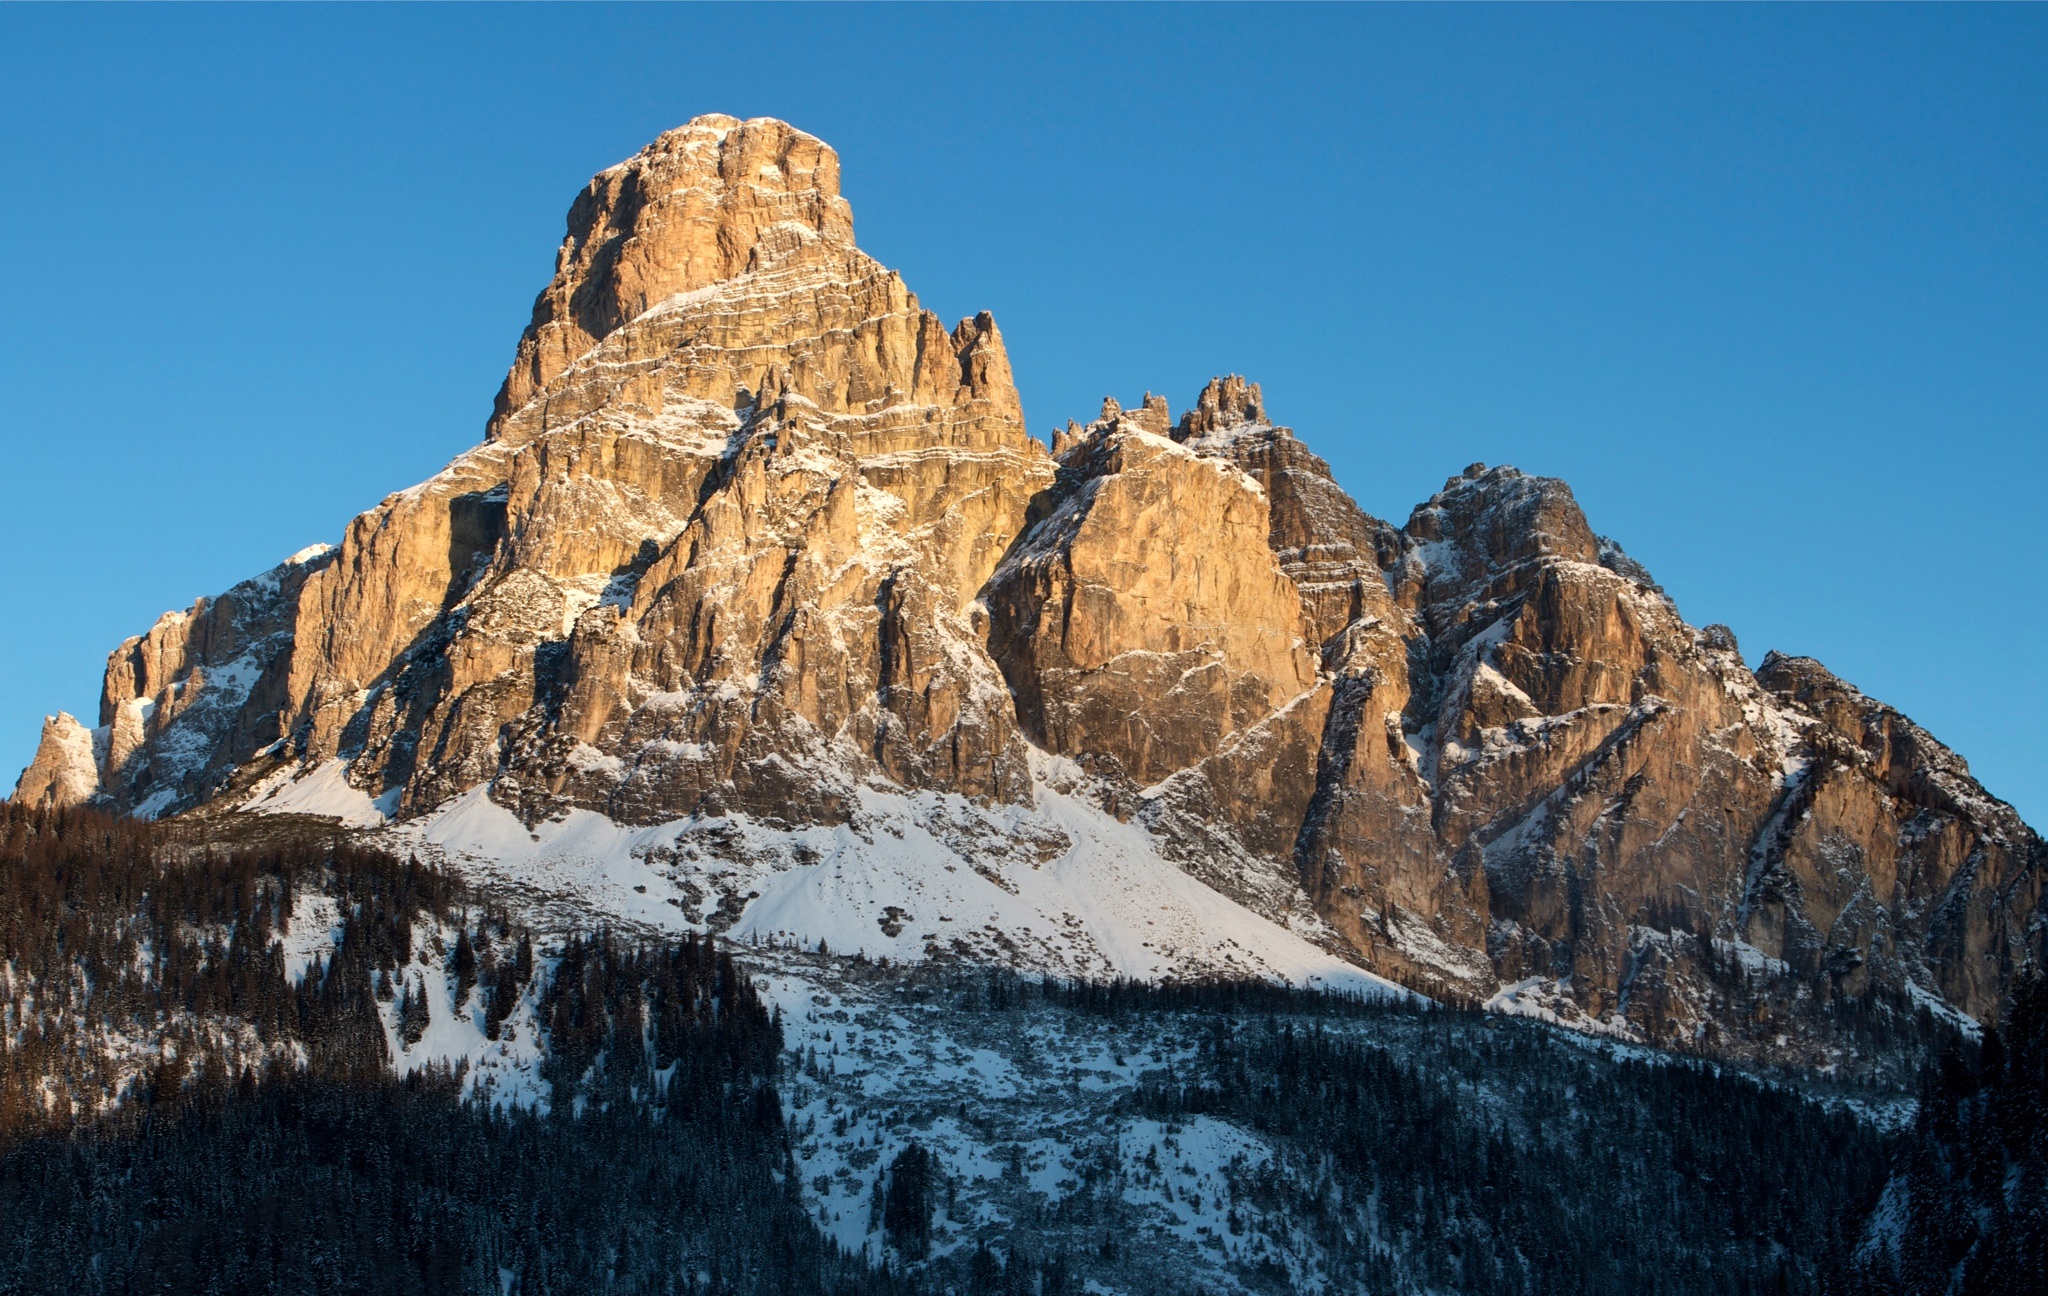
landscape, nature, rock, wilderness, mountain, snow, adventure, valley, mountain range, formation, cliff, terrain, national park, ridge, summit, geology, alps, badlands, plateau, butte, landform, geographical feature, mountainous landforms